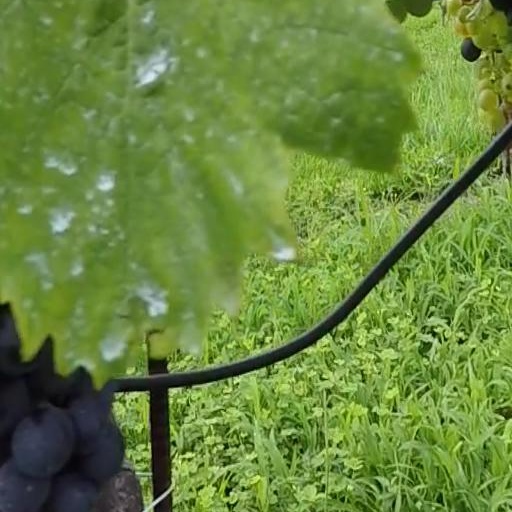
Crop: grape